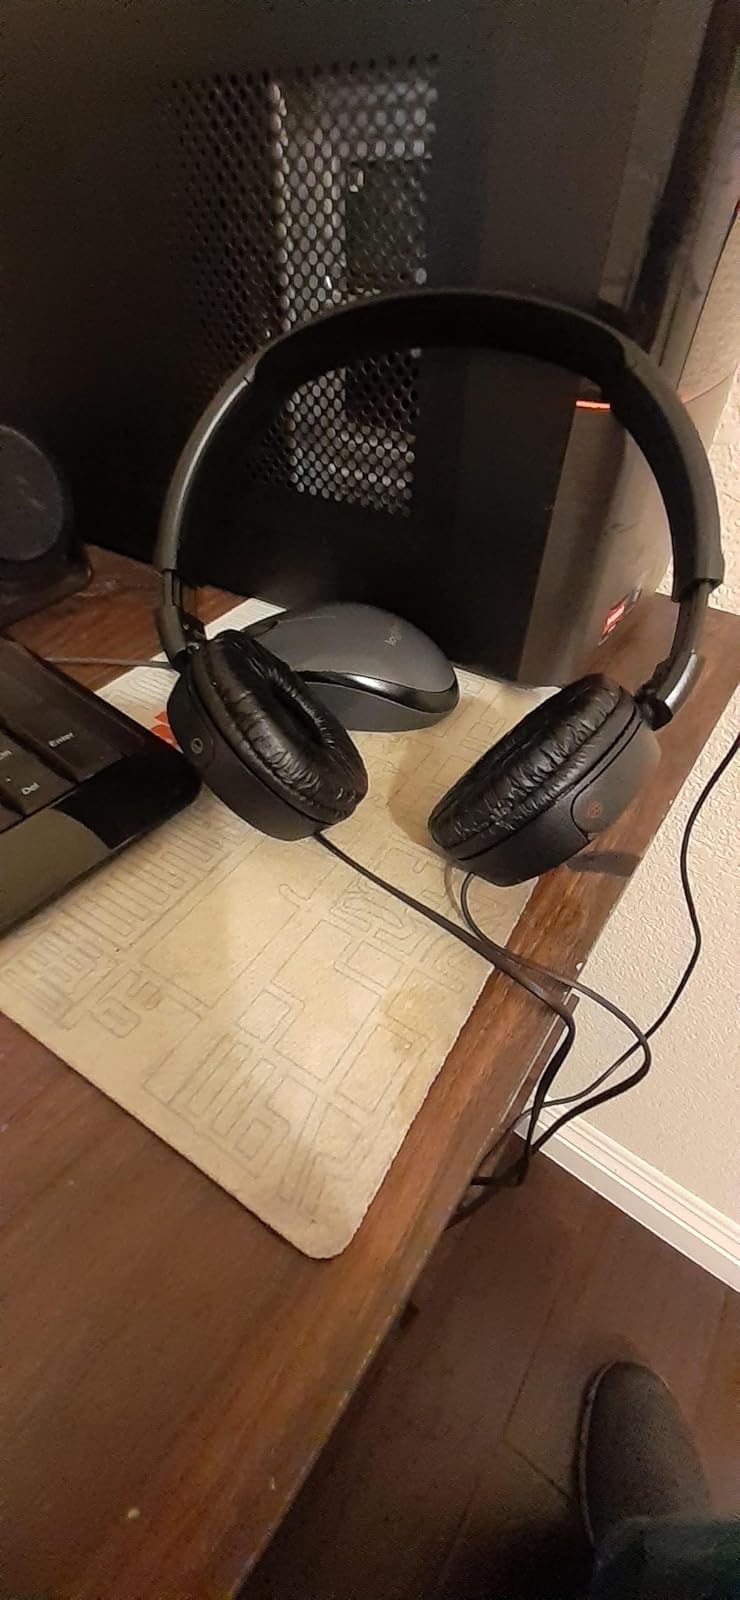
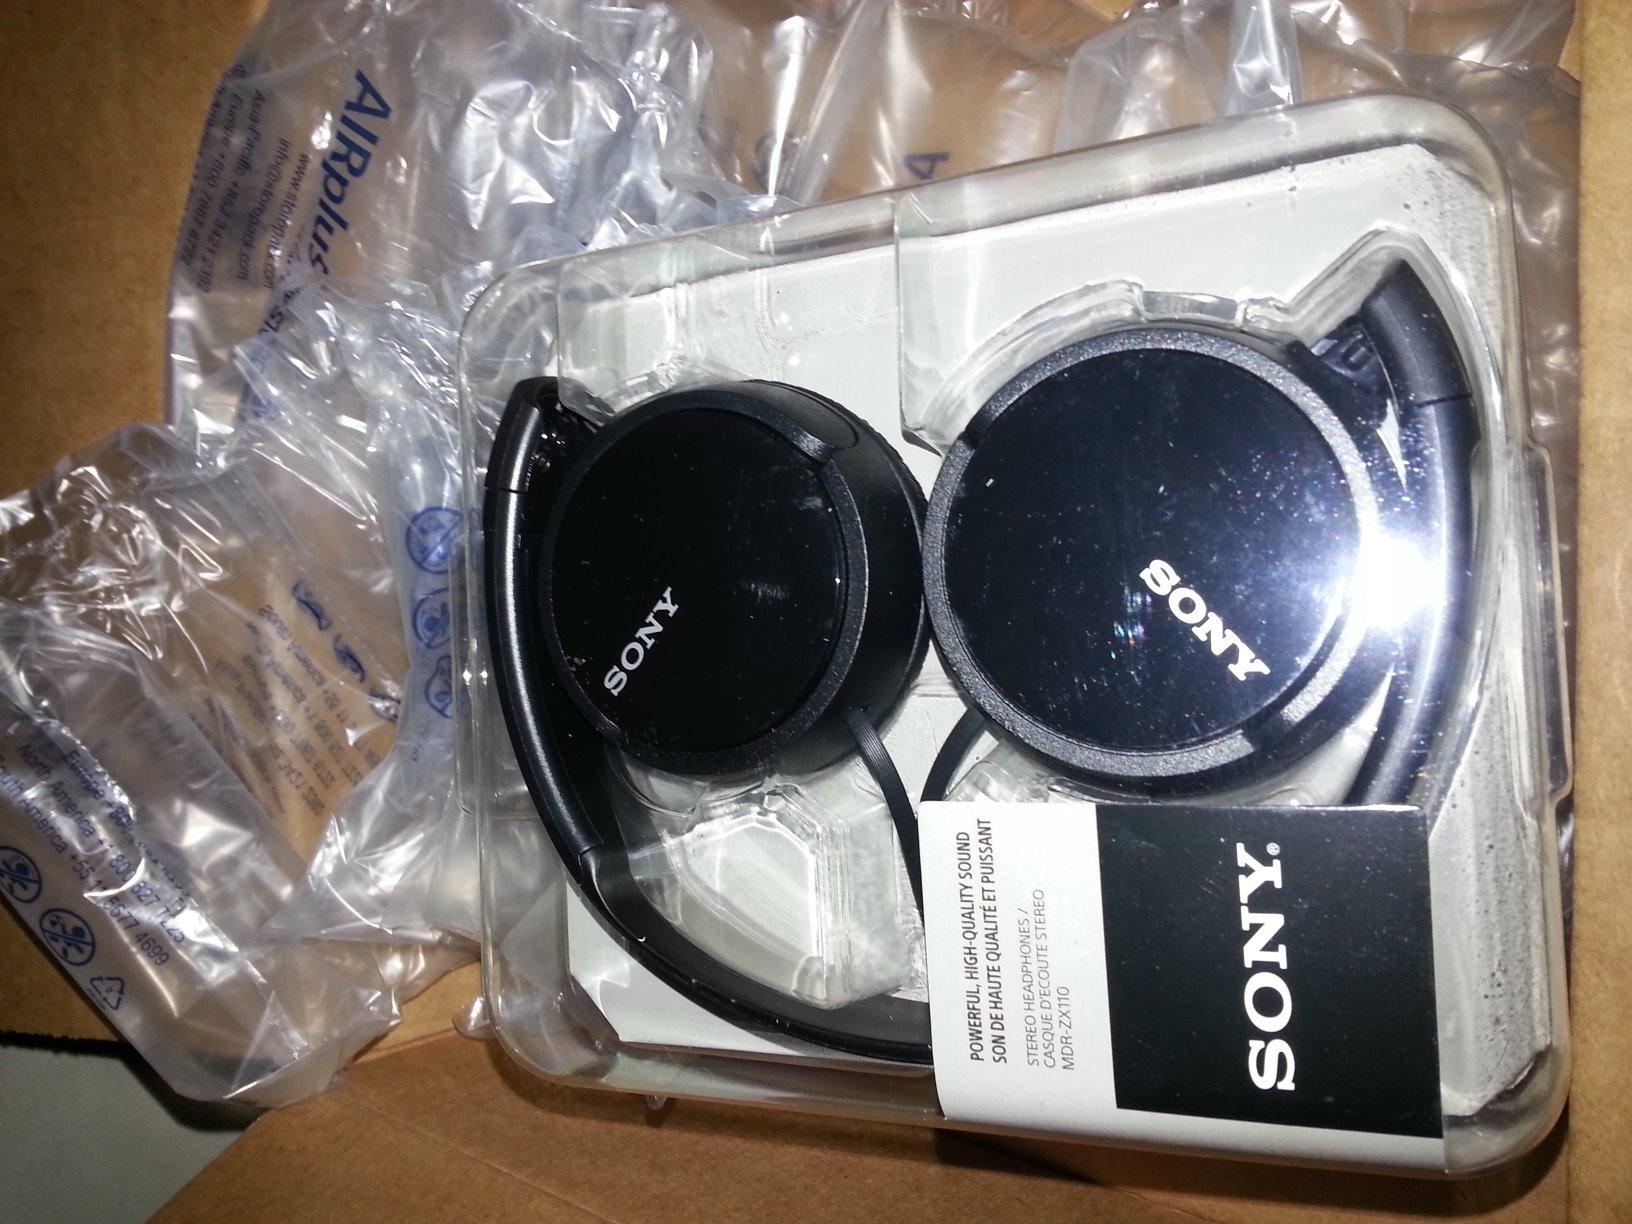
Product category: headphones
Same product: yes